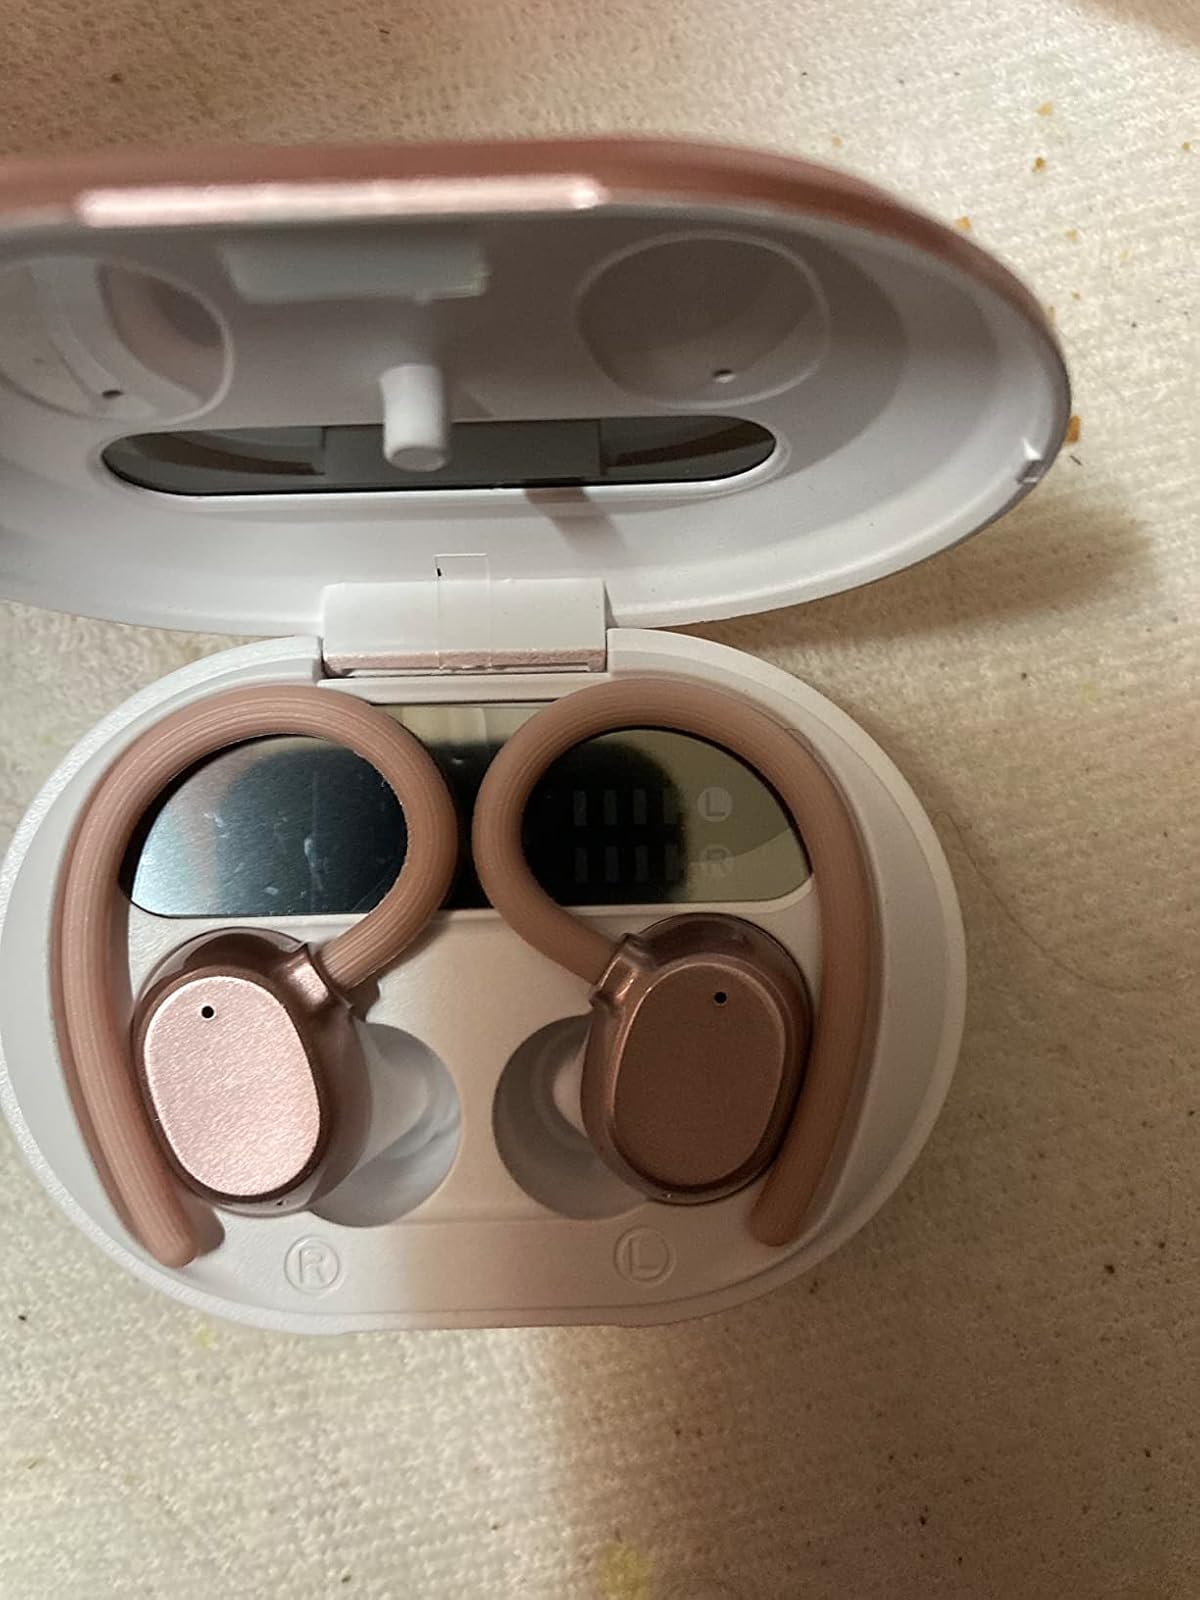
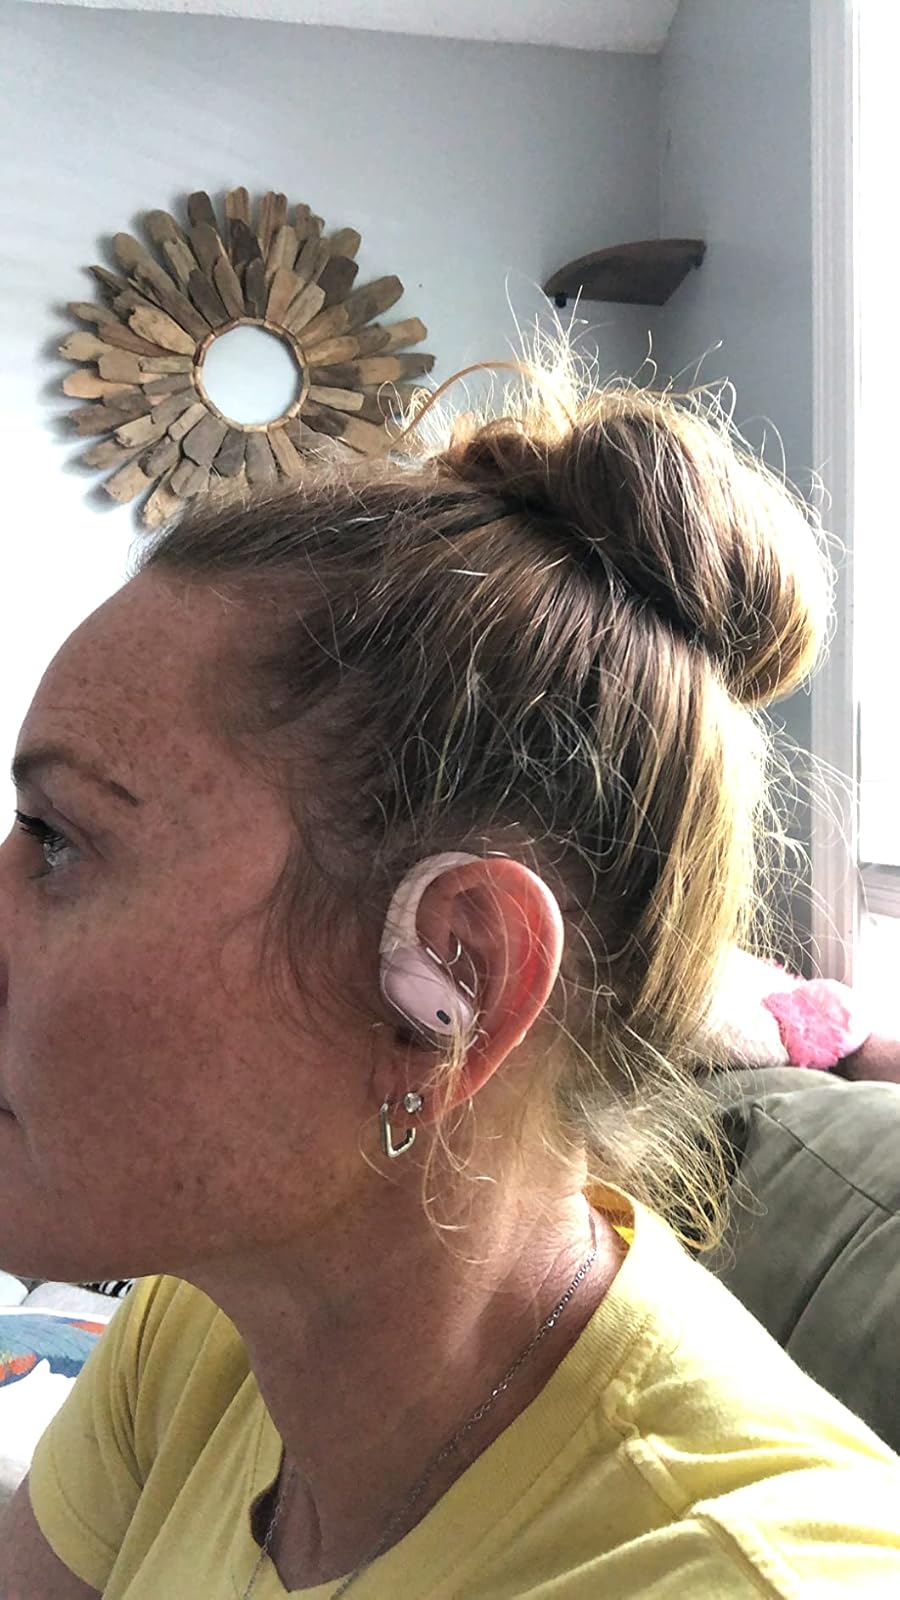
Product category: earbuds
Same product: no